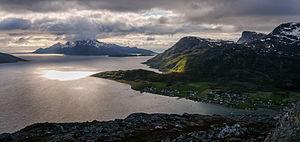
Skulsfjord est une localité du comté de Troms, en Norvège.